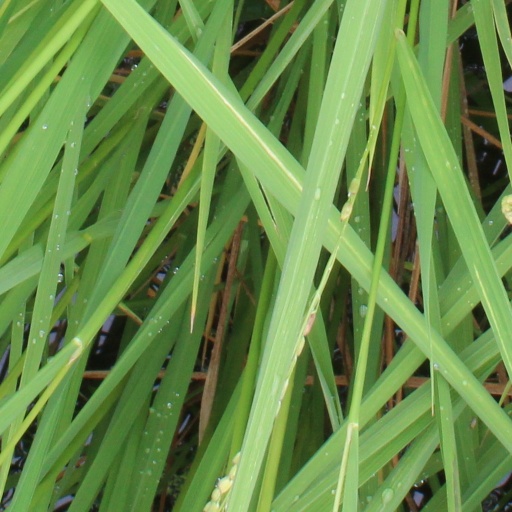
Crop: rice